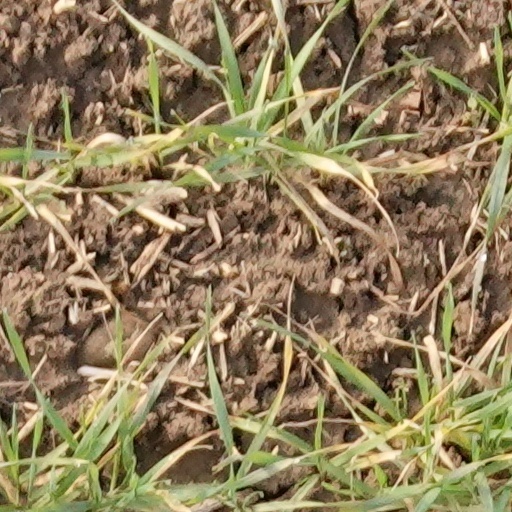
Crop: wheat